Weir Glacier

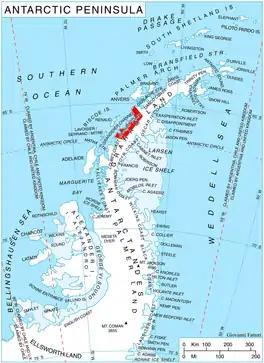
Location of Graham Coast on the Antarctic Peninsula.

Weir Glacier is a glacier 8 nautical miles (15 km) long, flowing north into the south part of Barilari Bay between Prestoy Point and Byaga Point, on the west coast of Graham Land. First sighted and roughly charted in 1909 by the French Antarctic Expedition under Charcot. It was surveyed in 1935-36 by the British Graham Land Expedition (BGLE) under Rymill and later named for William D. Weir, 1st Viscount Weir of Eastwood, and his son, the Hon. James K. Weir, who contributed toward the cost of the BGLE, 1934–37.